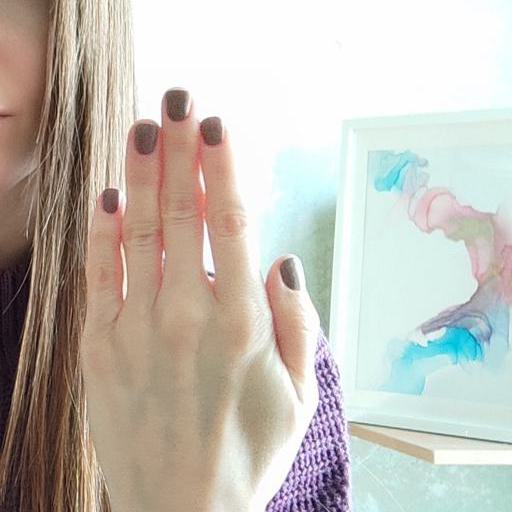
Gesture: stop_inverted